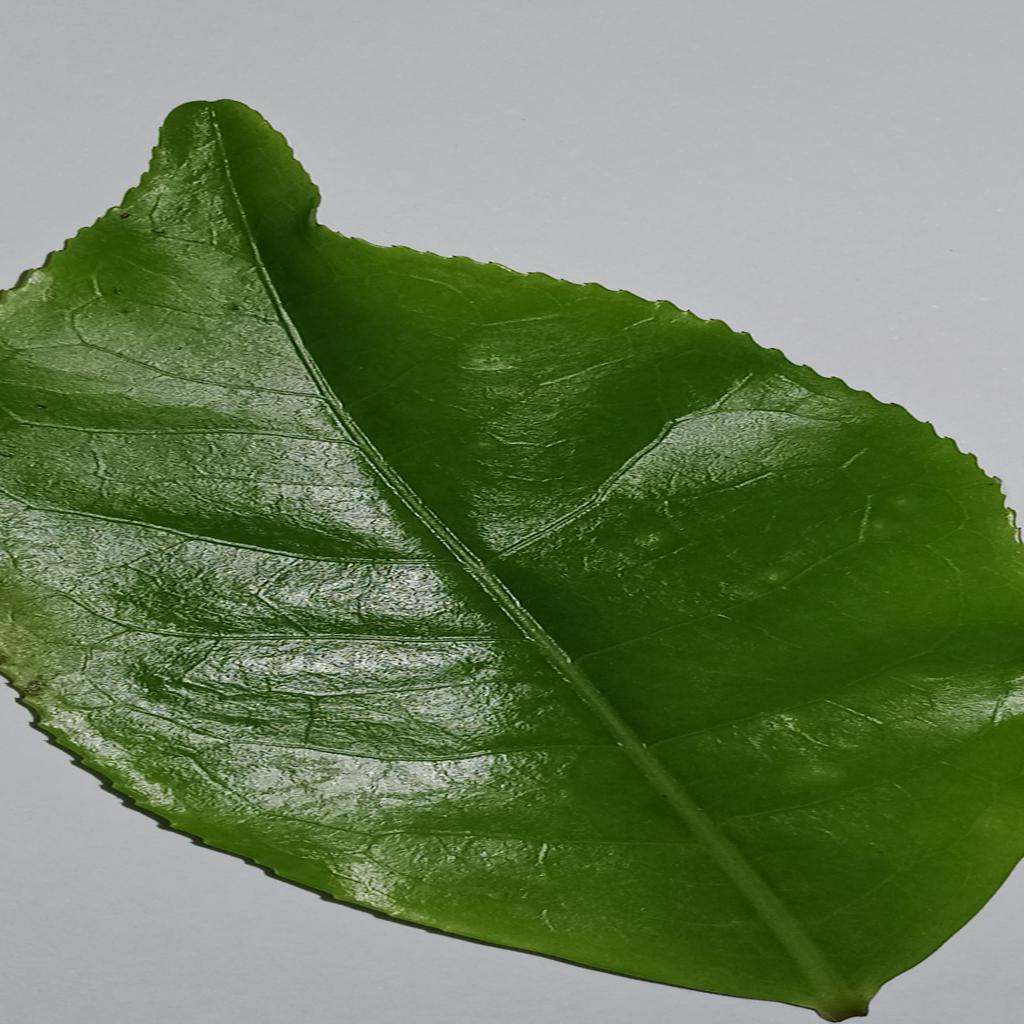
Label: Healthy